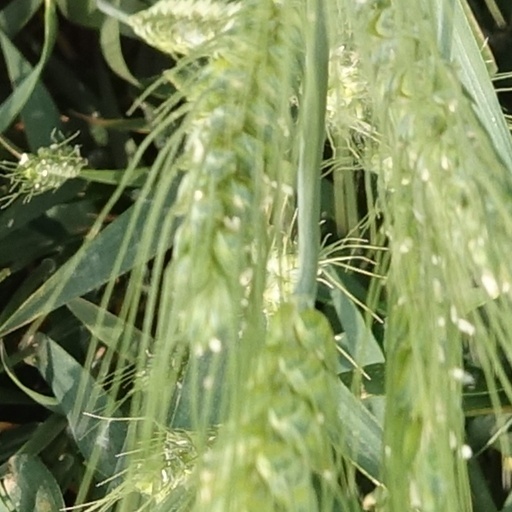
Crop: wheat